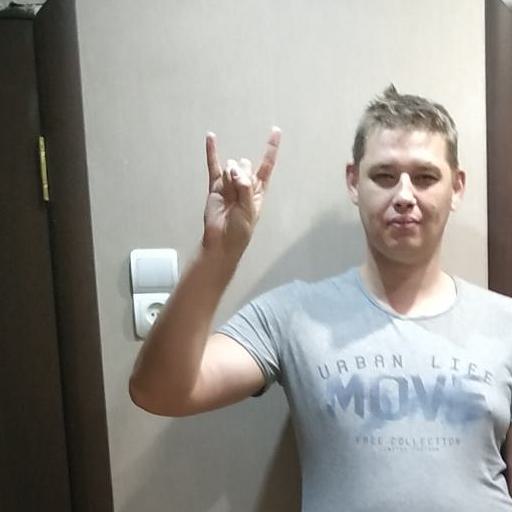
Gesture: rock